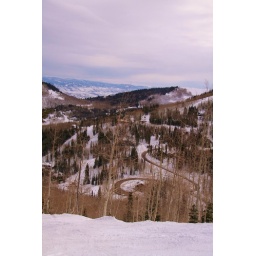
some cool back roads in the mountain valley